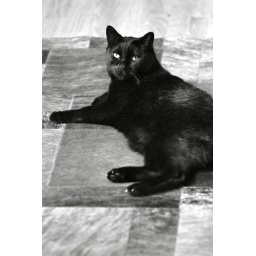
A black cat in black and white